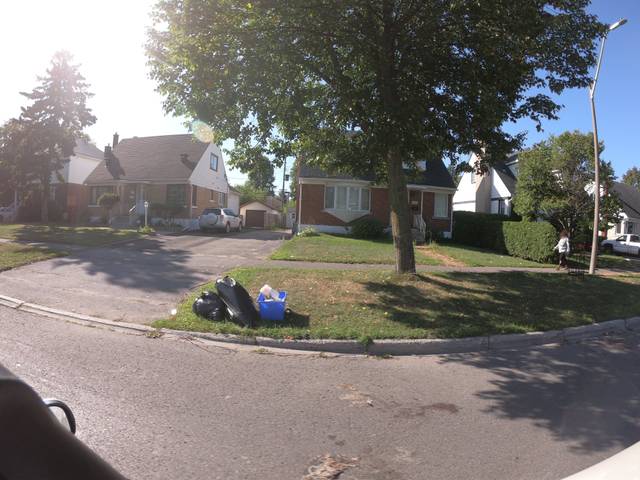
Region: Canada
Coordinates: 45.429, -75.642